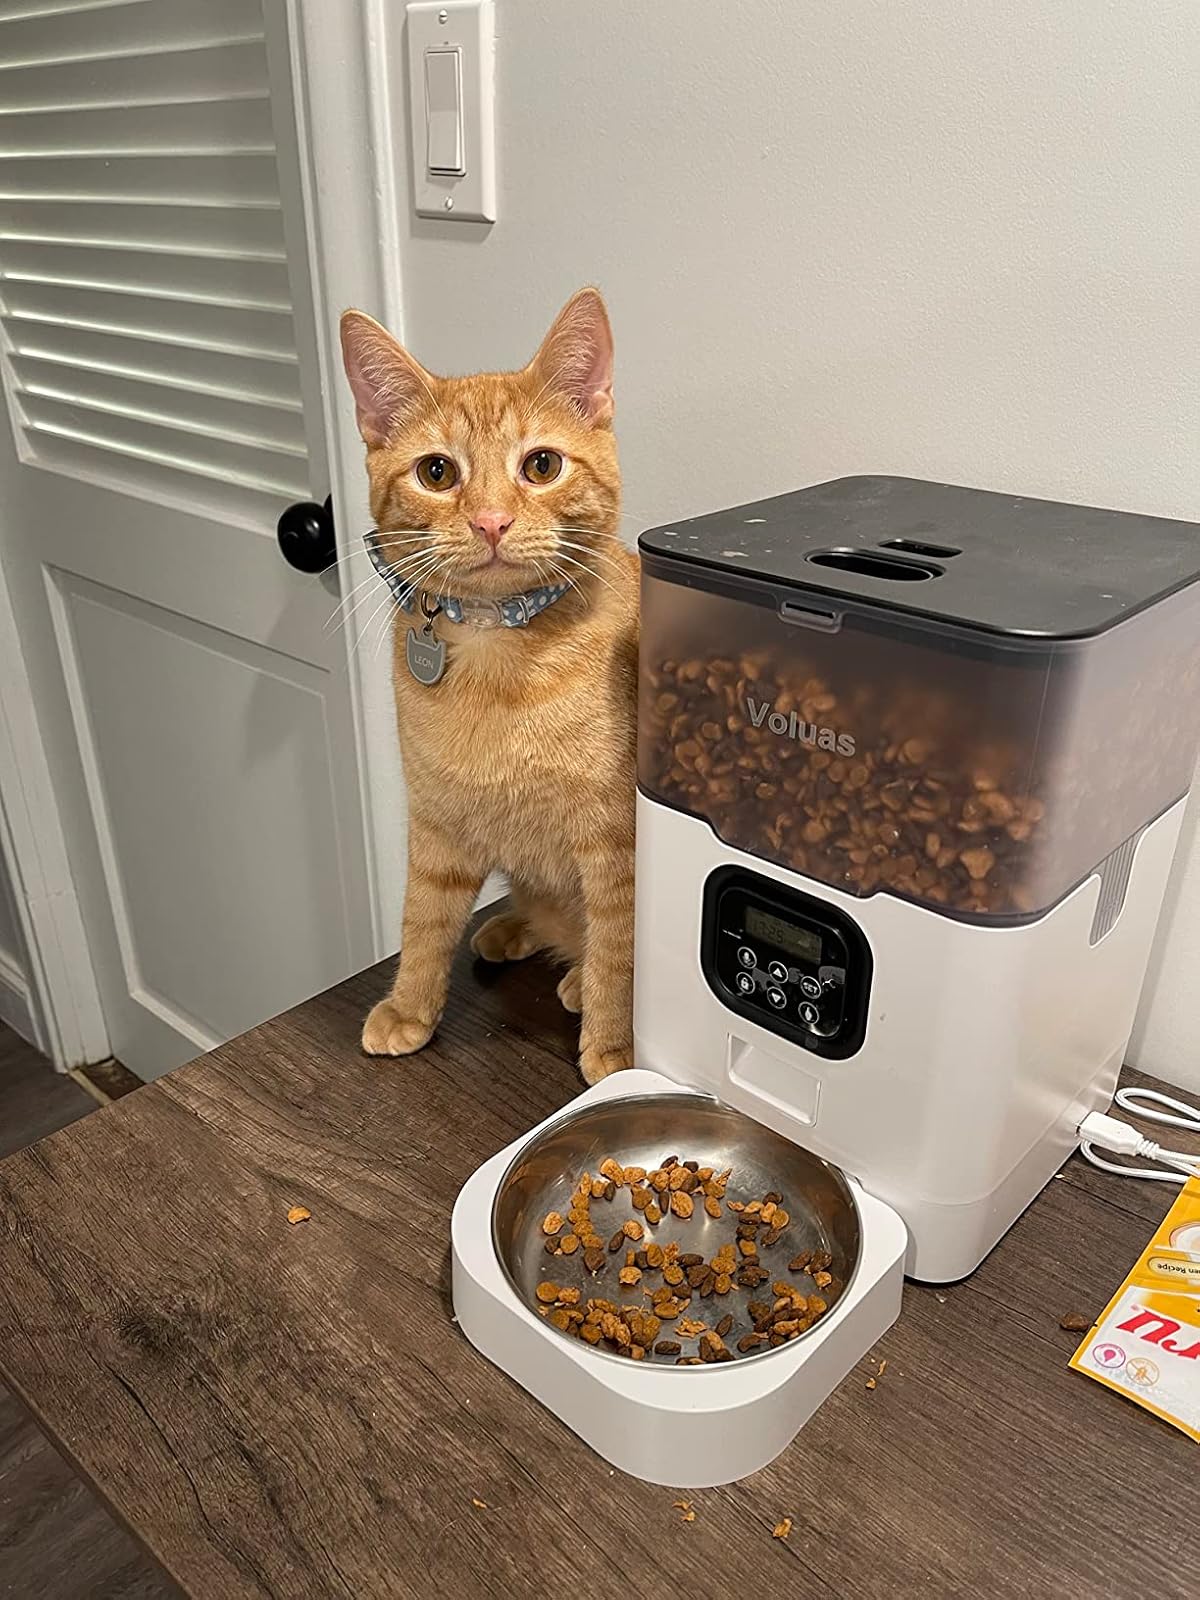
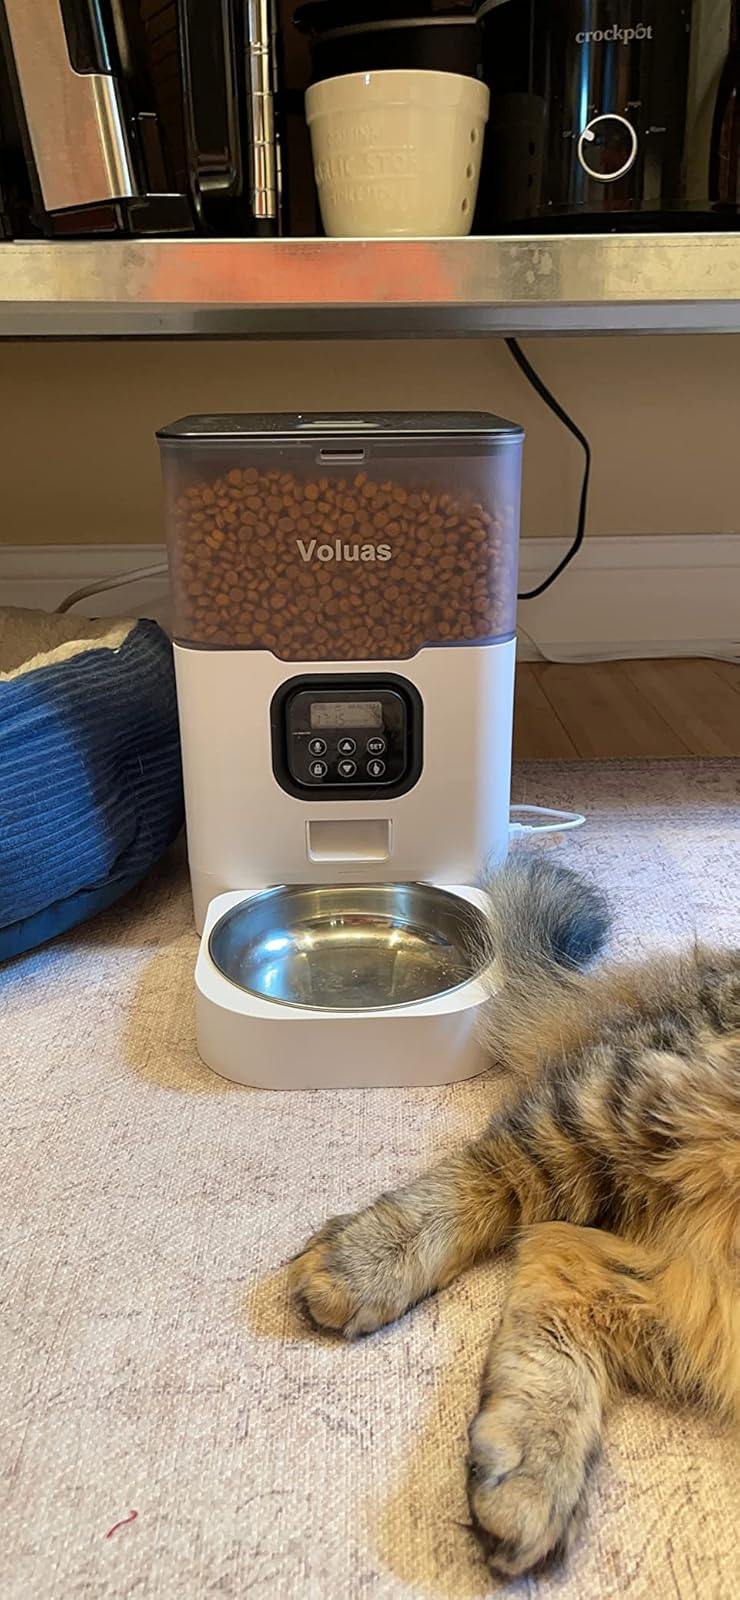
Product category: items_feeder
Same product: yes